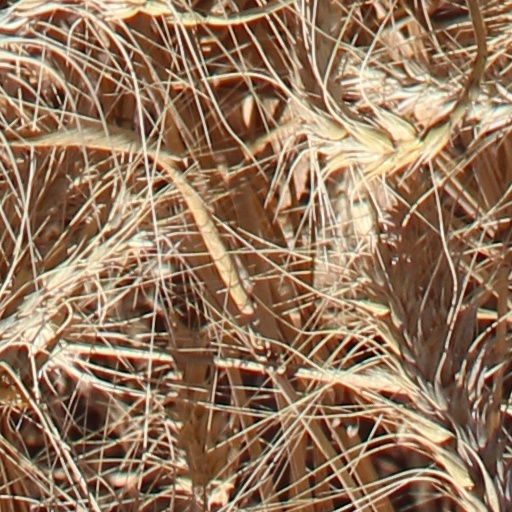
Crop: wheat